Đorđe Despotović

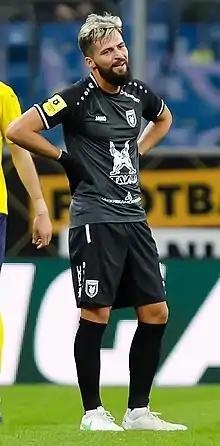
Despotović with Rubin Kazan in 2021

Đorđe Despotović (born 4 March 1992) is a Serbian footballer who plays as a centre forward for Bosnian club Borac Banja Luka.